Koo Jun-hoe

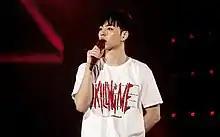

All song credits are adapted from the Korea Music Copyright Association's database, unless otherwise noted.